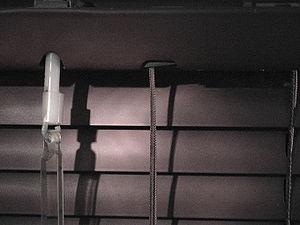
Un store vénitien est un store composé en lamelles horizontales, située dans une échelle en fils et d'un mécanisme de relevage et d'orientation des lamelles.